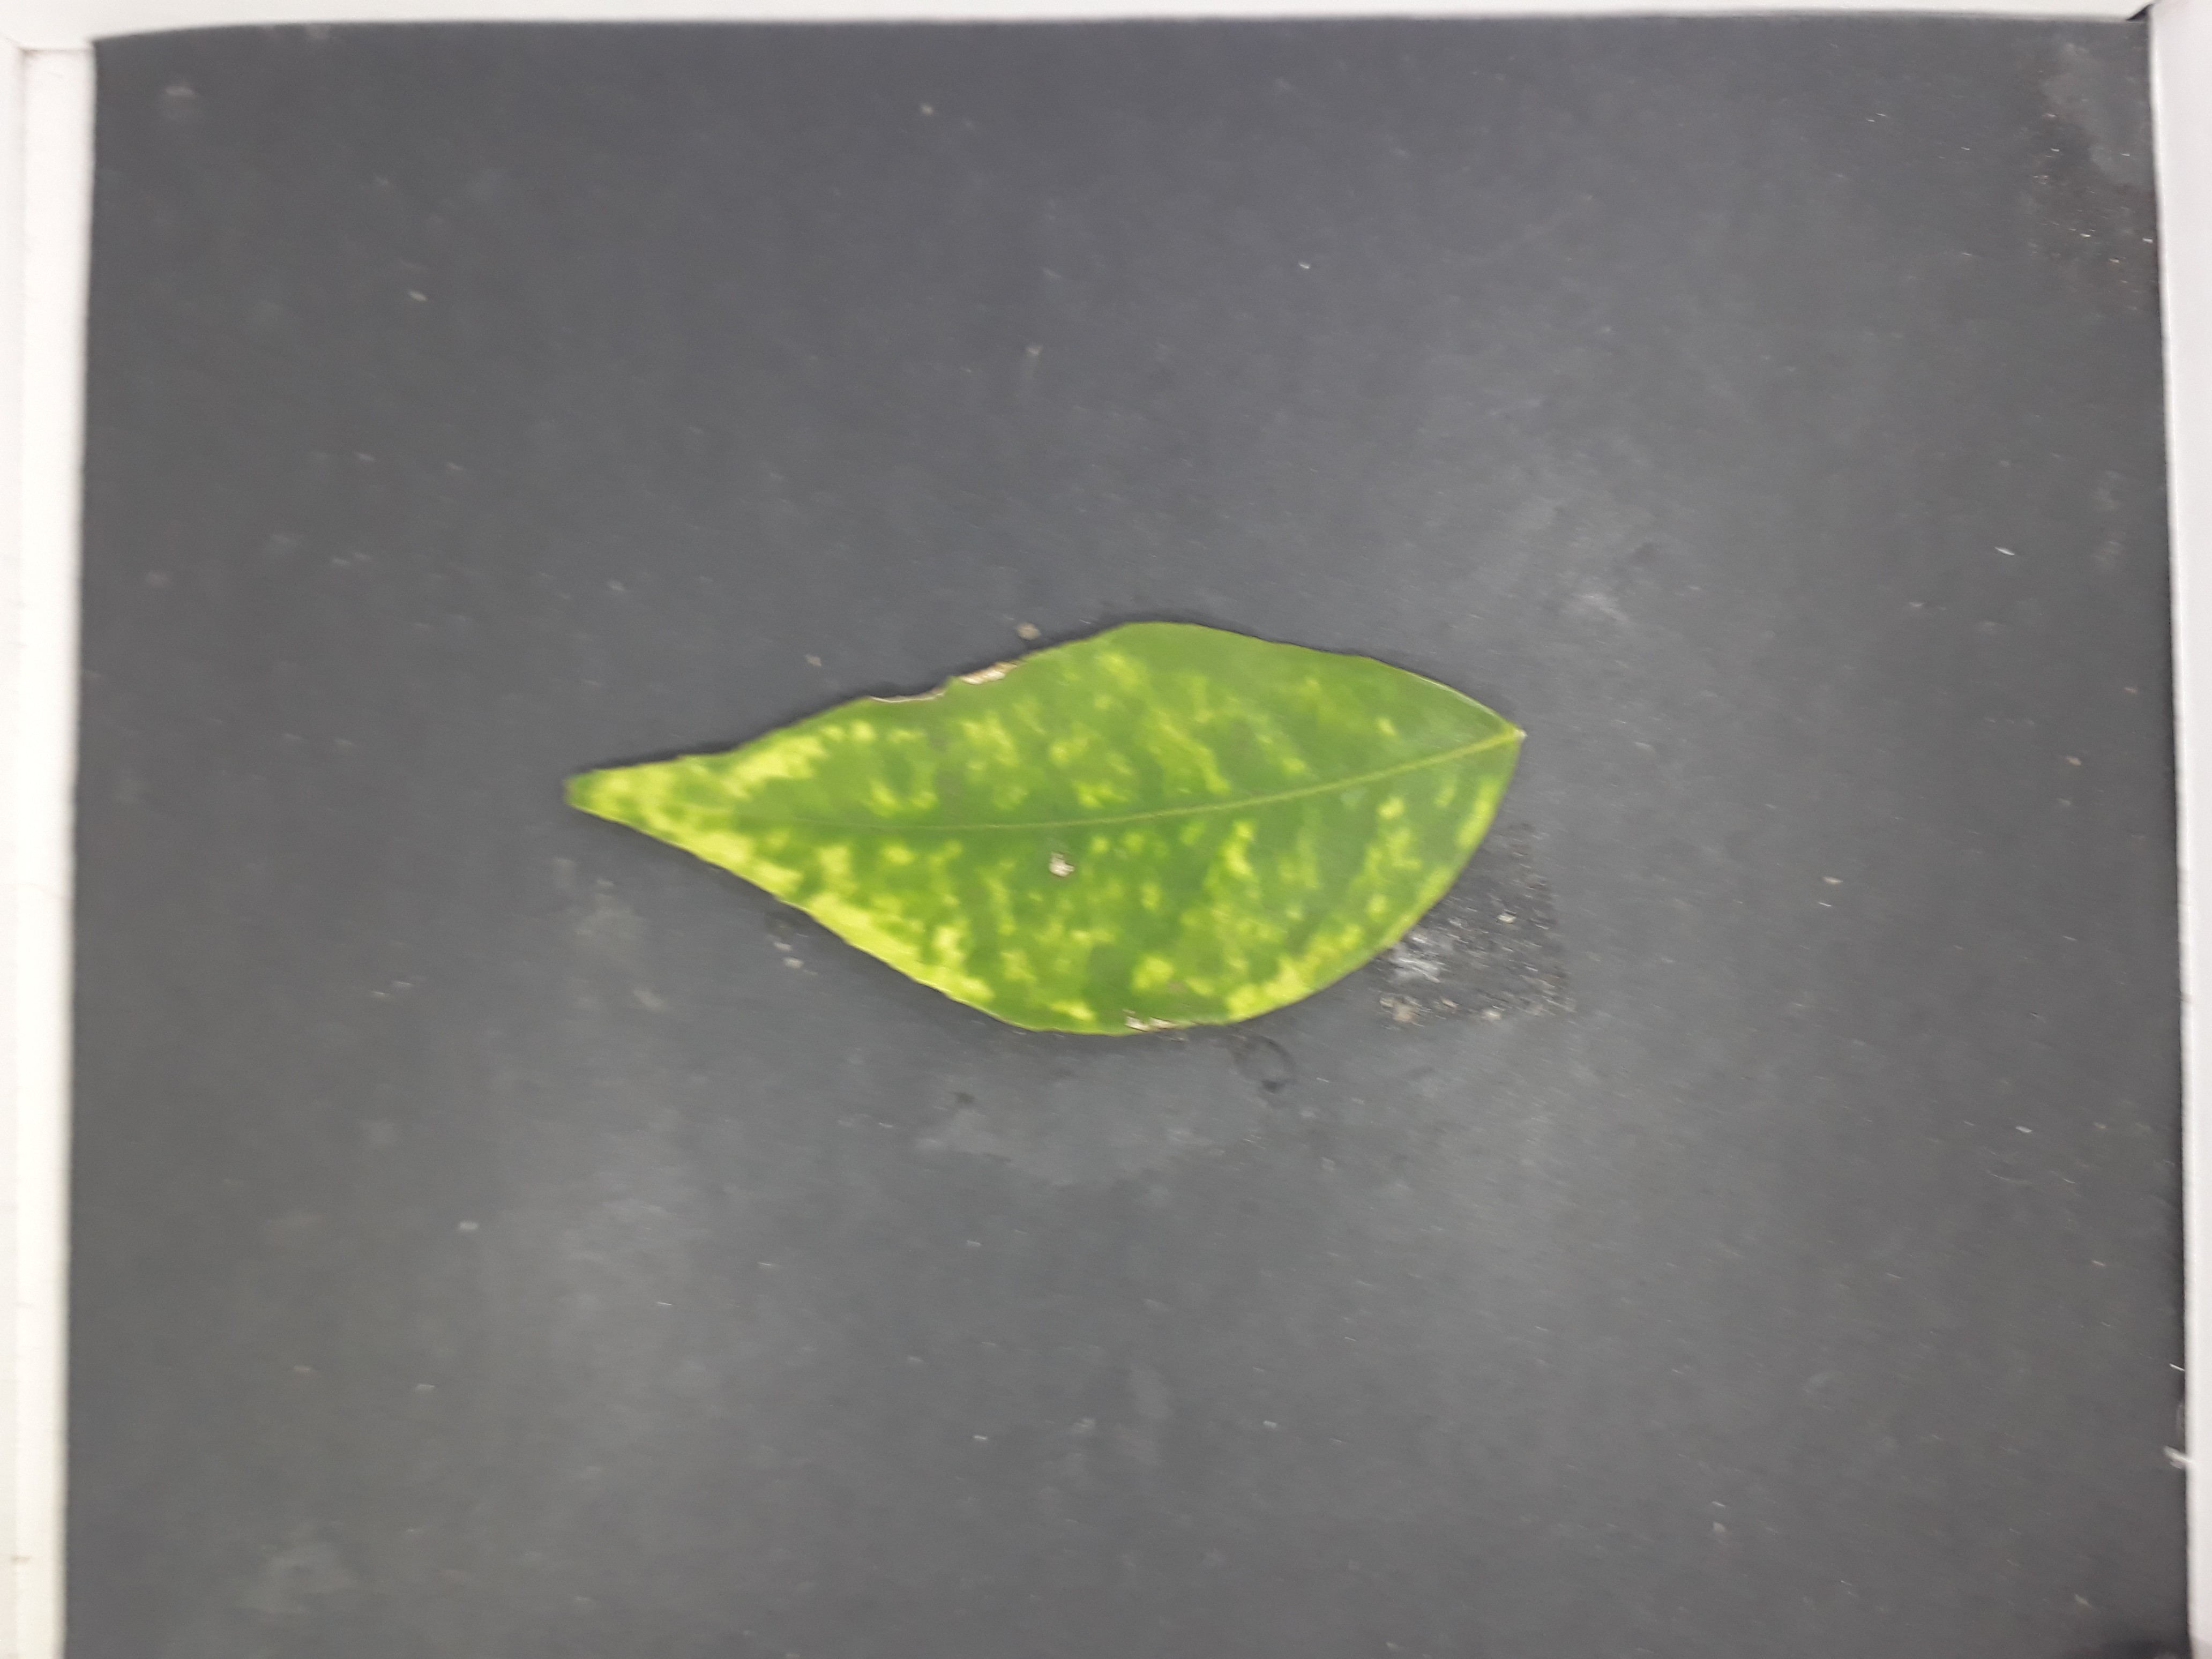
Label: Huanglongbing (HLB)